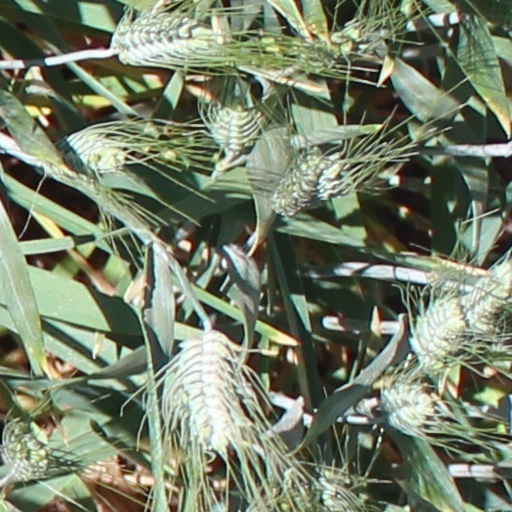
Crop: wheat